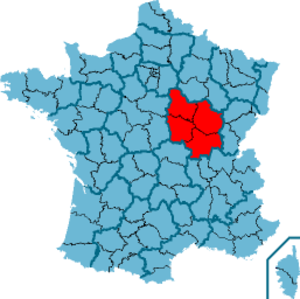
Les élections régionales ont eu lieu les 14 et 21 mars 2010.